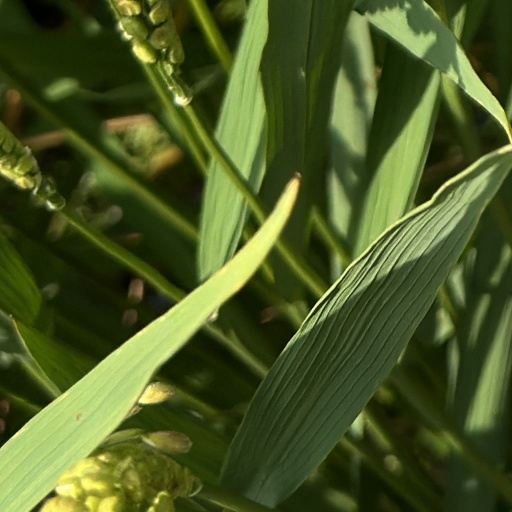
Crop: rice